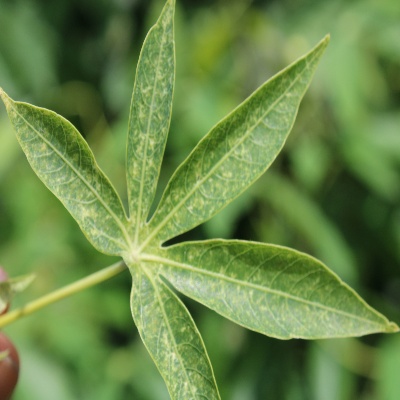
Crop: Cassava
Condition: green mite